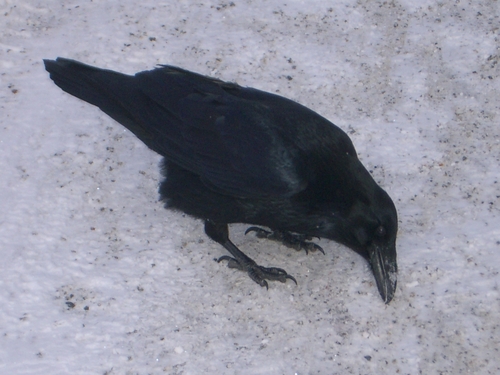
this bird is completely black and has shiny feathers, it's bill is slightly long and curved downward at the very tip.
this is a black bird with a black bill and black feet
this bird has a large black bill, black feet, and a shiny black crown.
this wholly black bird has a long, stout, curved beak and black eyes and sharp claws.
this is a black bird with black feet and a large black beak.
this entirely black bird has longer rectrices and a long, slightly curved black bill.
this bird is entirely black and has a large, pointed bill.
this particular bird has a belly that is all black and has a black bill
this bird is solid black it has a black body black chest and black legs that has a long beak
this bird is small in size, black in color, and has a large bill and feet.
Species: Common Raven